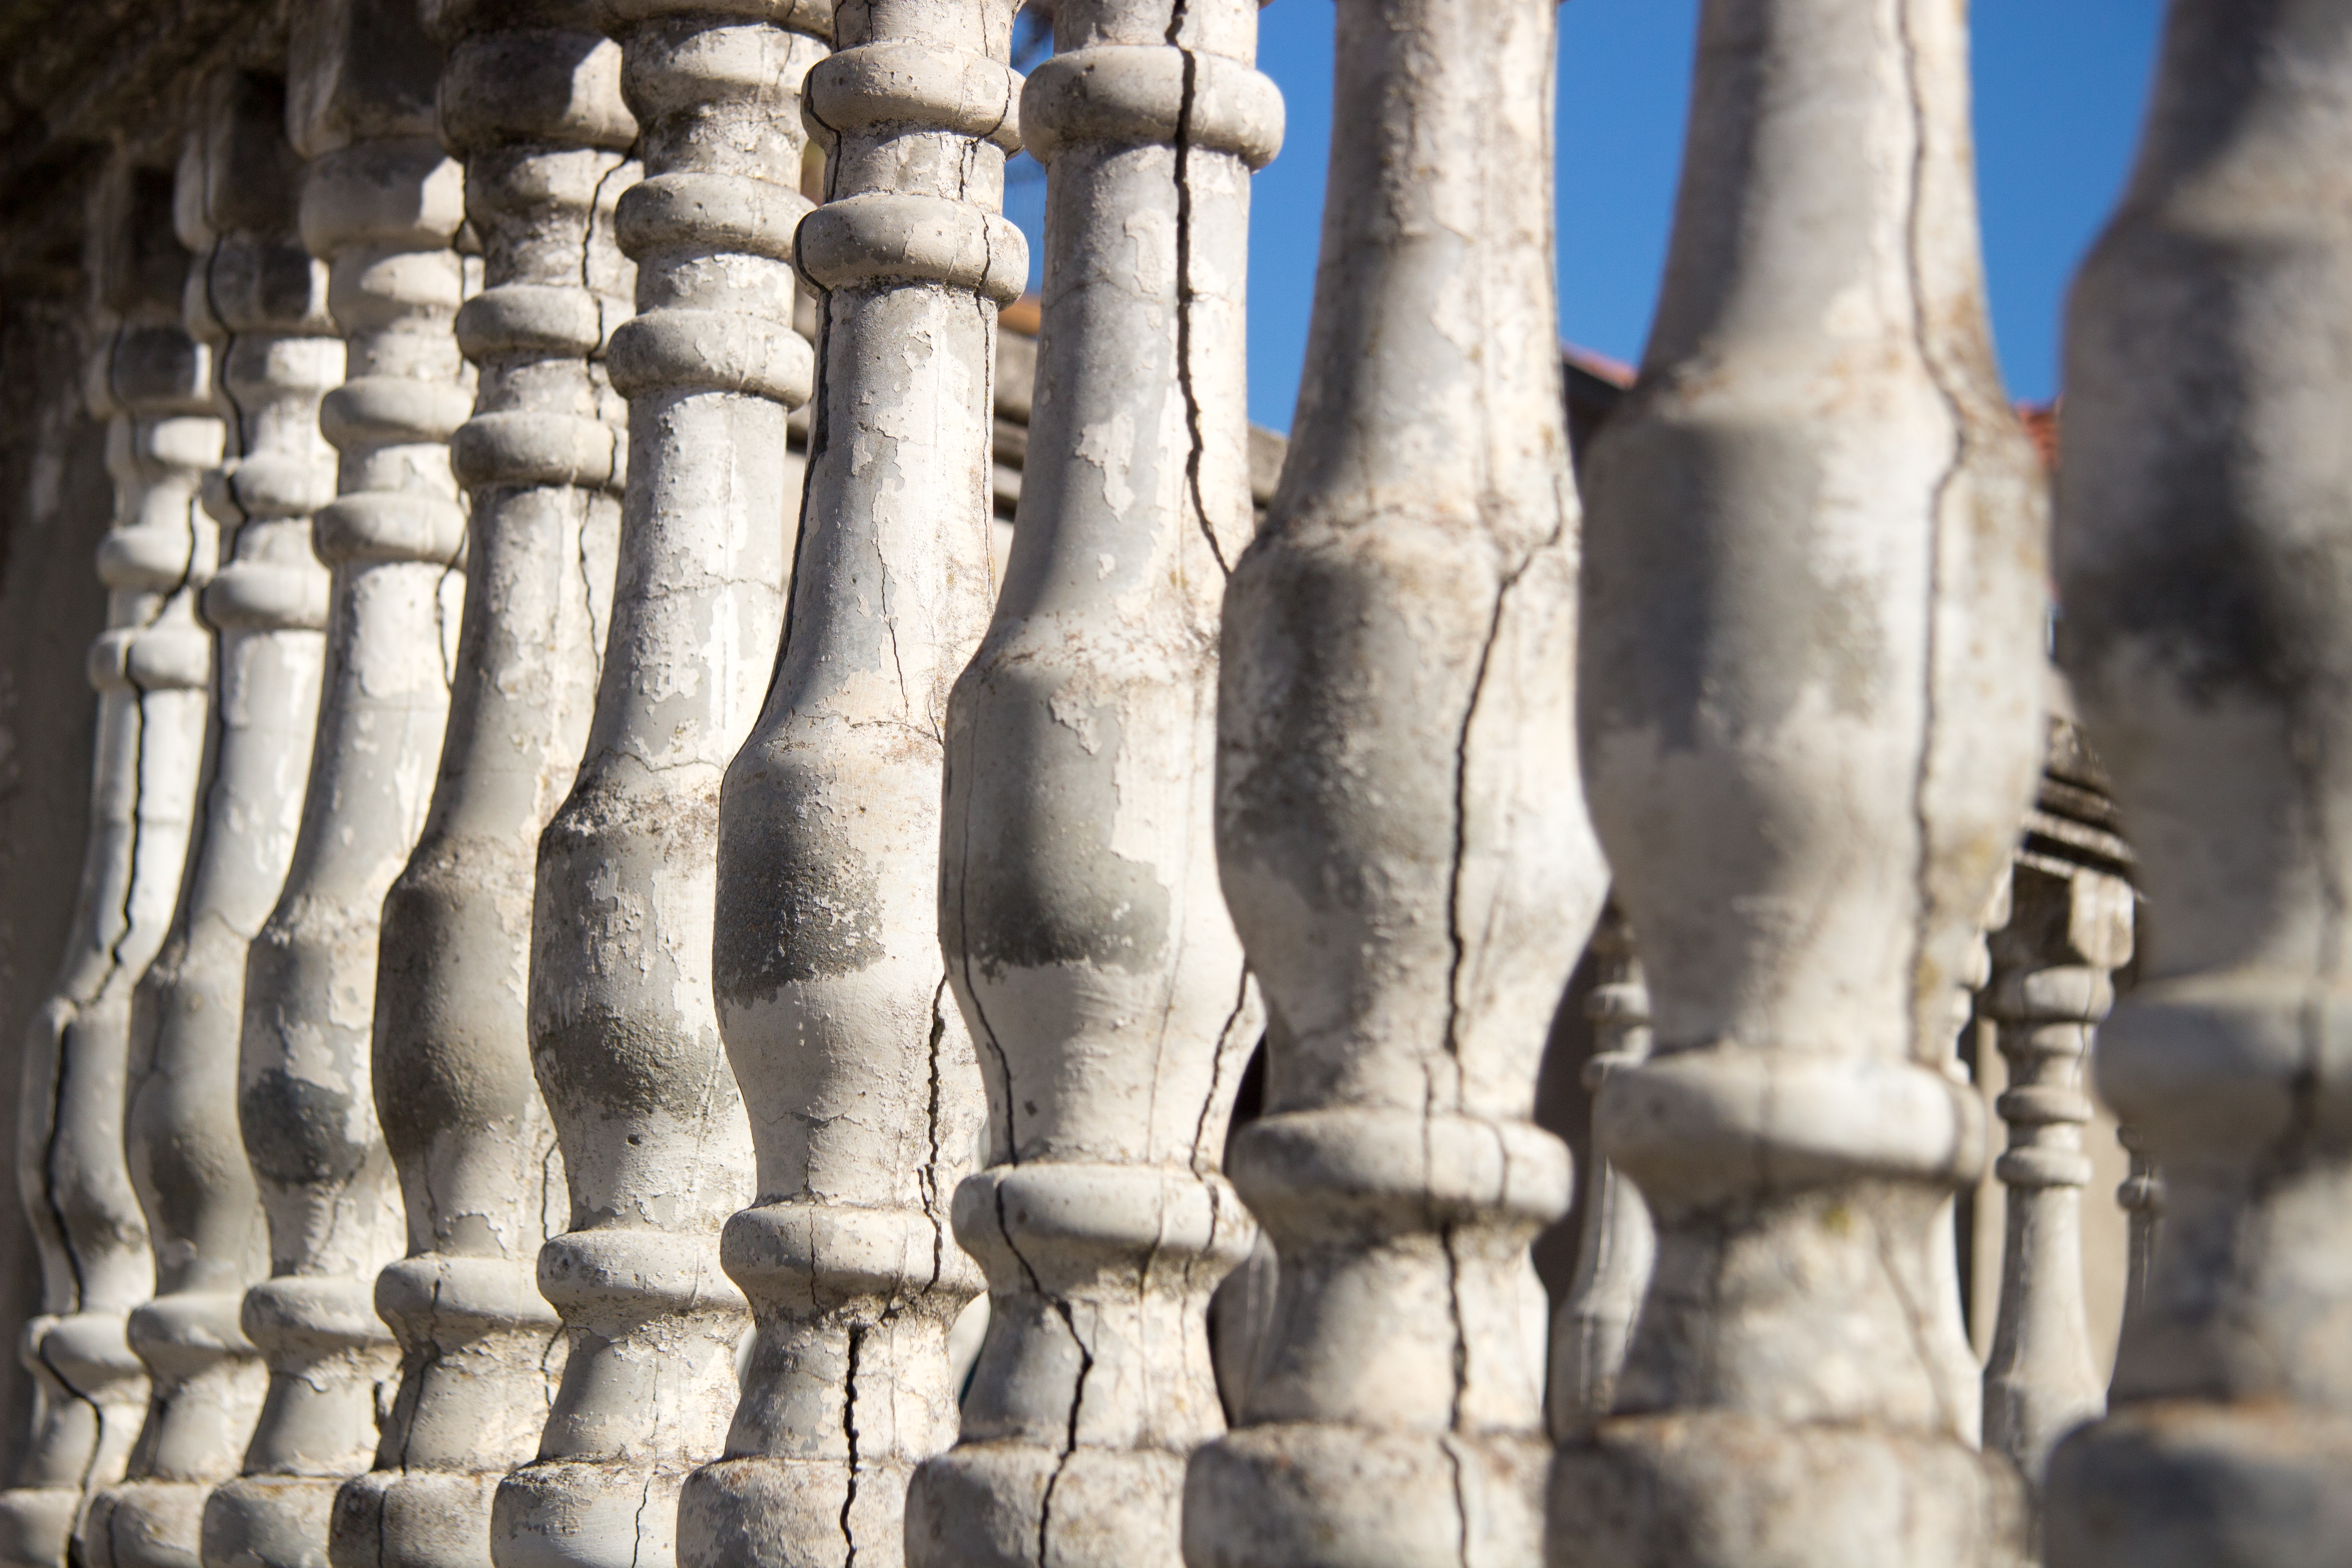
tree, rock, architecture, structure, sky, wood, house, trunk, old, summer, formation, statue, column, crack, close up, sculpture, art, temple, columns, build, carving, stone carving, ancient history, baluster, old columns, cracks in the stone, cracks on concrete